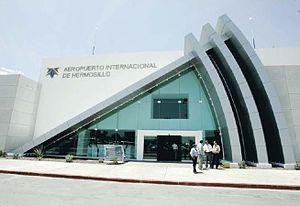
L'aéroport international General Ignacio Pesqueira García ou aéroport international de Hermosillo, est un aéroport international mexicain.